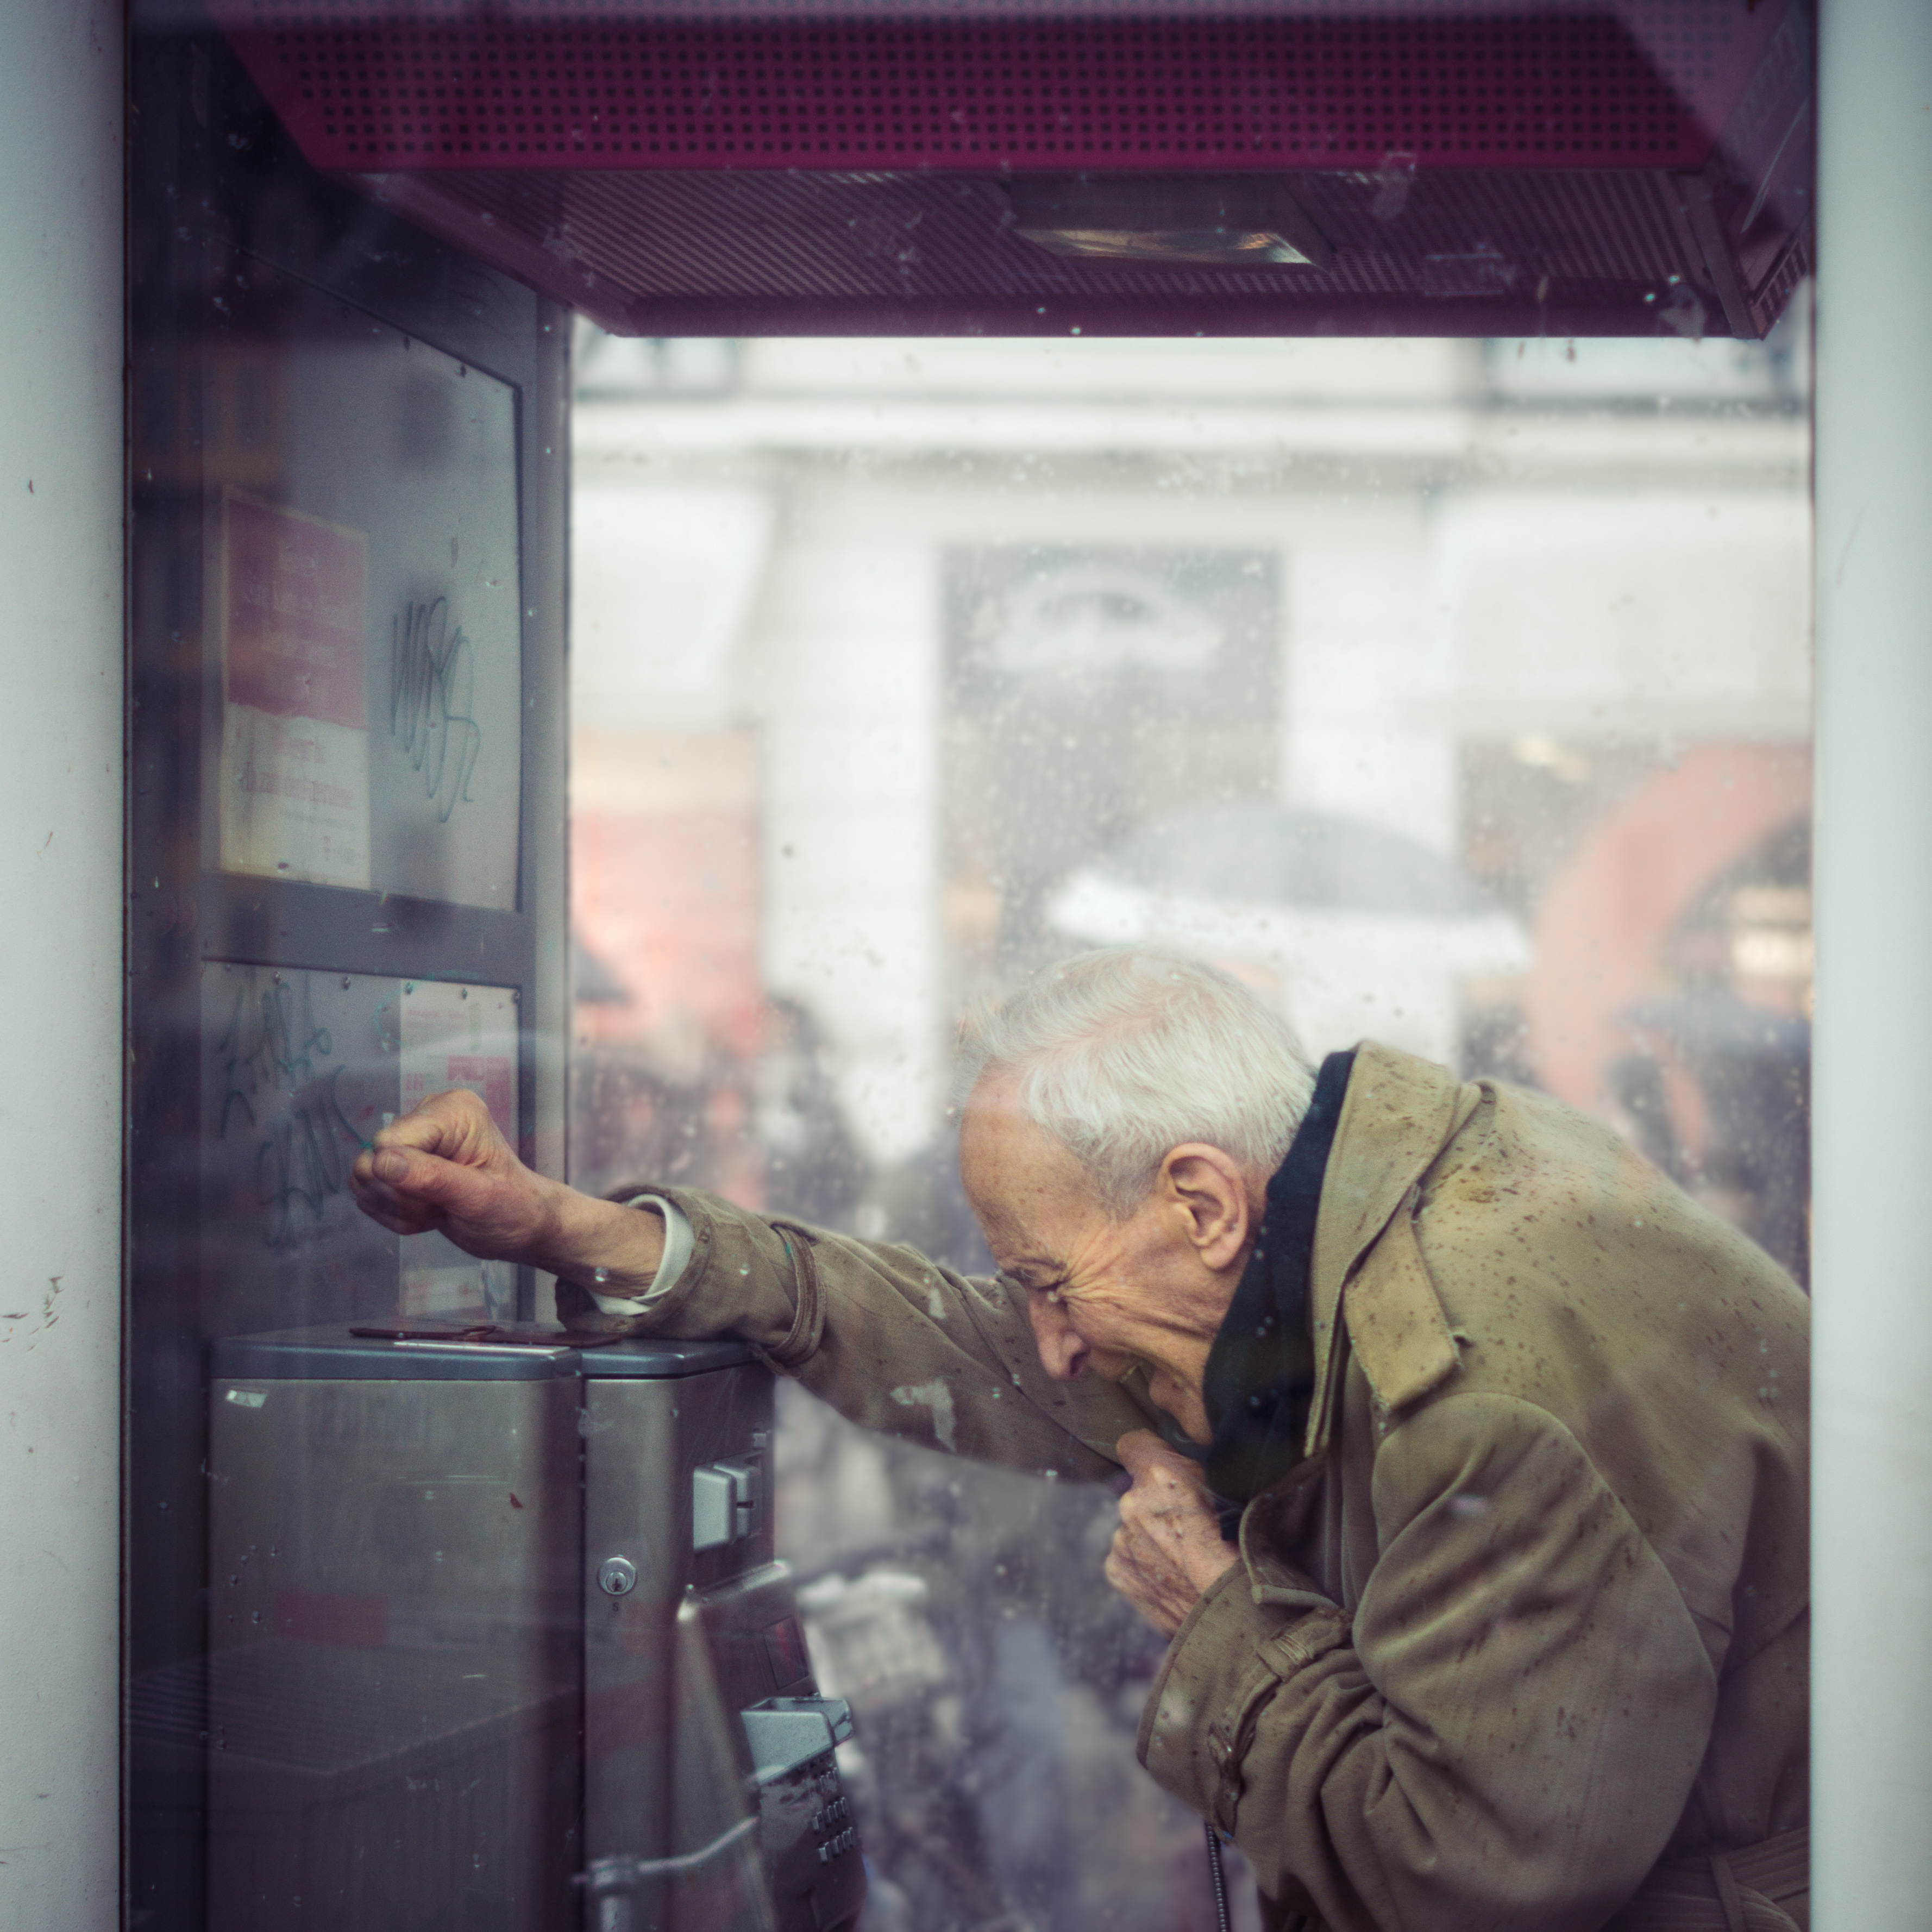
man, street, photography, old, city, urban, dslr, heart, phone, color, peace, telephone, human, smile, life, laugh, candid, art, happy, lovely, photograph, snapshot, beauty, germany, beautiful, sony, bavaria, image, fine, story, streetscene, alpha, simple, munich, moment, booth, warming, telling, sonystreetphotographer, 58, element, muenchen